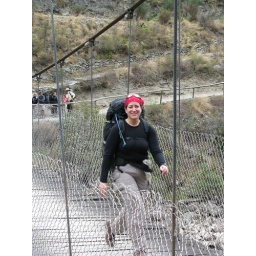
Sherene crossing the bridge over the Urubamba river